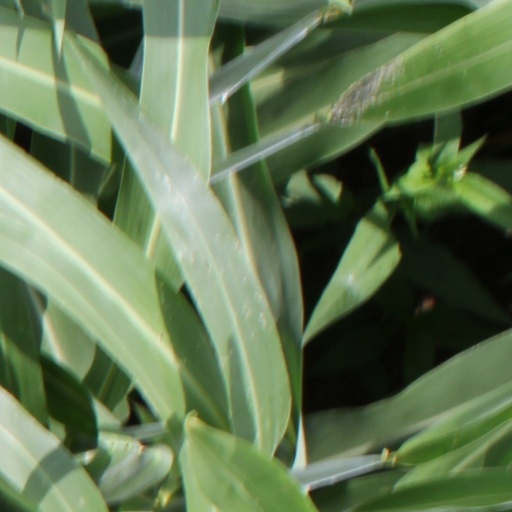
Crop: sorghum